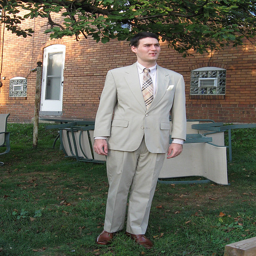
A man in a suit standing outside in a yard
A man wearing a suit standing near a brick building.
A man in a grey suit stands in the grass.
The man is wearing a brown suit and tie.
A person with a suit and tie standing.